Simone Rossmann

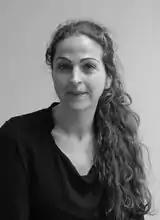
Simone Rossmann, 2014

Simone Rossmann is an Austrian designer specialised in product design and concept development. Simone grew up in the town of the Alps - in Innsbruck. The surrounding of beautiful mountains and historical buildings influenced her keen sense of art and design. She has been the senior designer of Swarovski for 8 years. in Wattens (Austria) in charge of Home Decor. With a strong taste for beauty, a focus into the functionality of the objects, and her unique charm have allowed her to collaborate with some of the best designers of Europe. She has also worked in Paris as accessories designer.